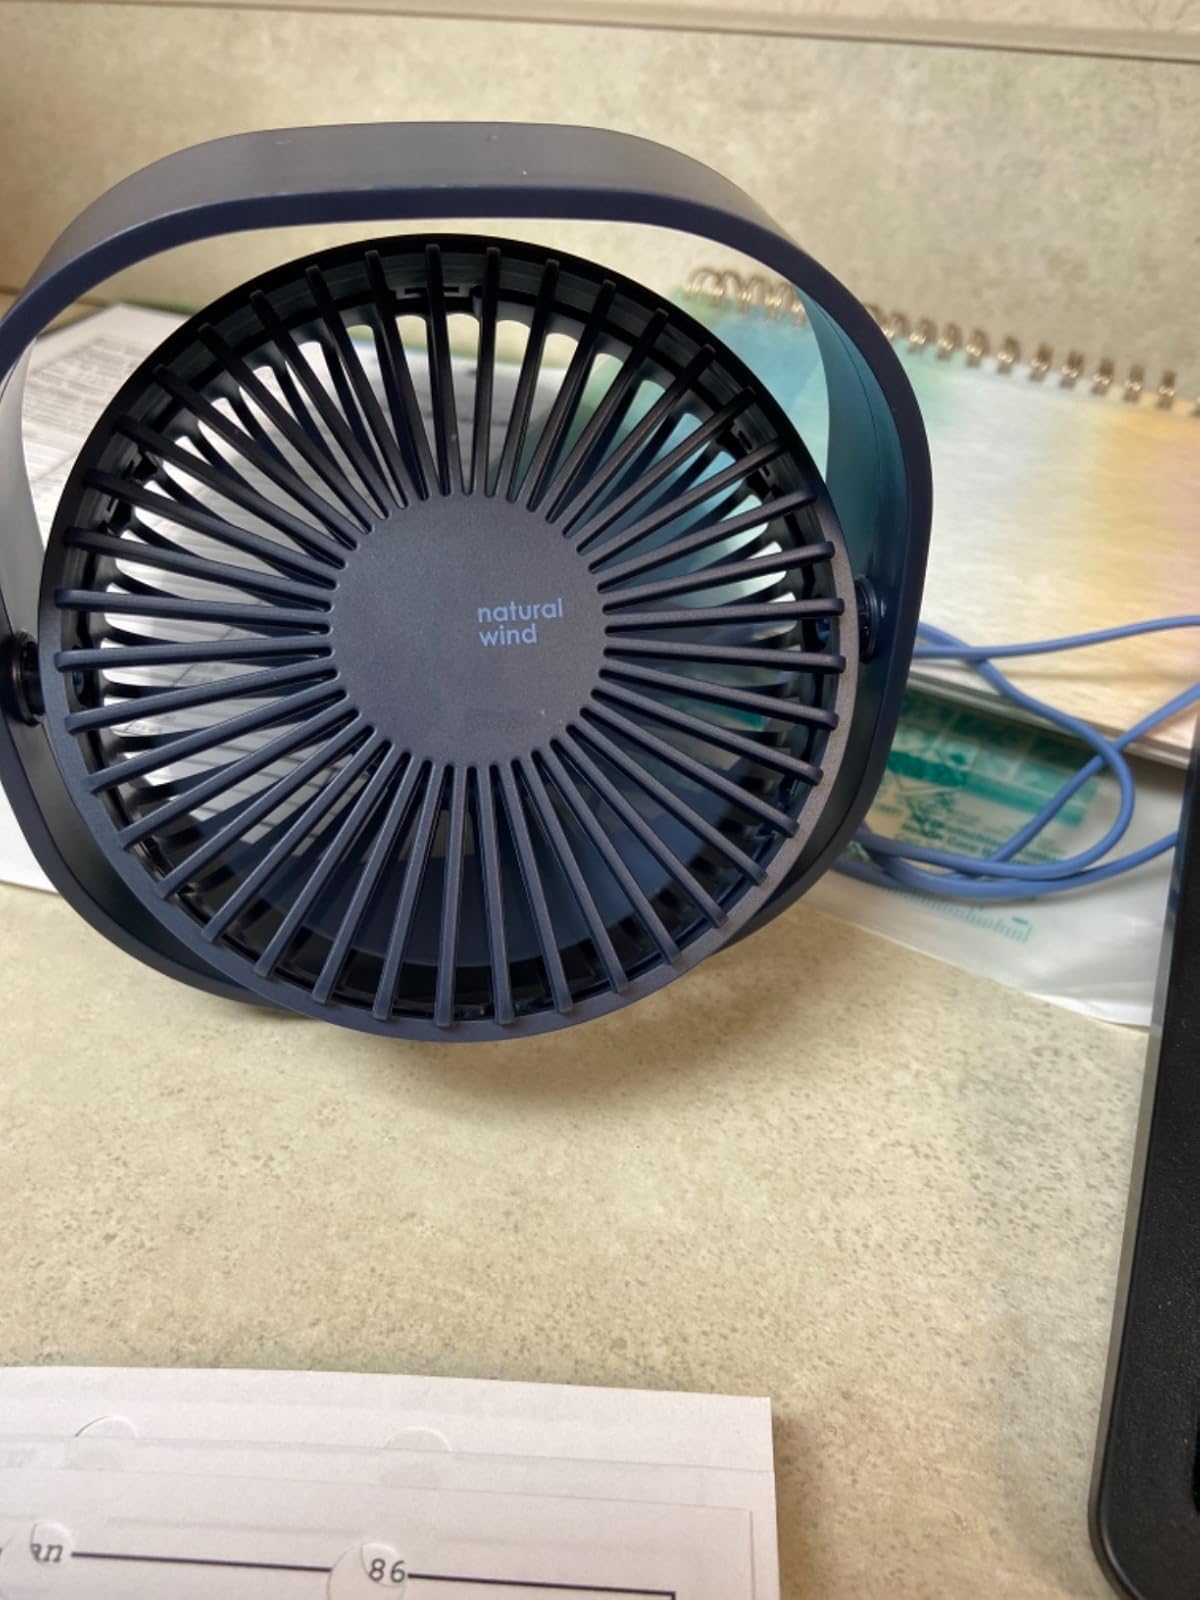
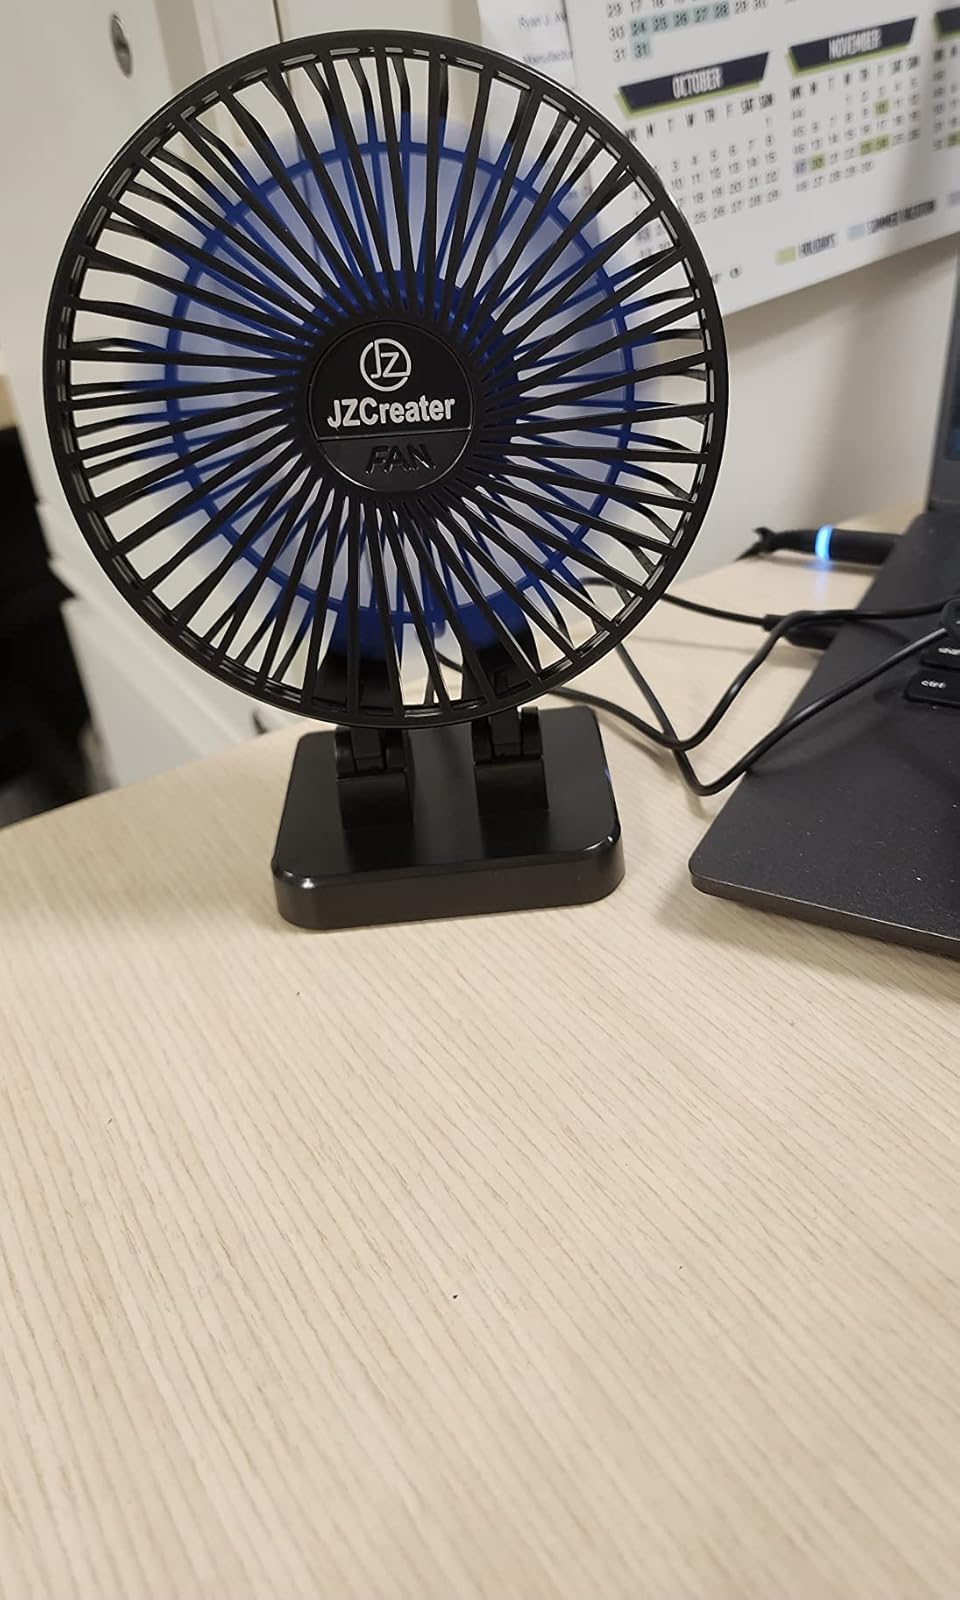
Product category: fan
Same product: no